Lakeland, Queensland

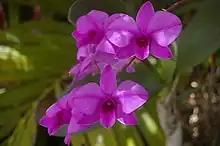
Cooktown orchid - "Dendrobium bigibbum". Queensland 2008

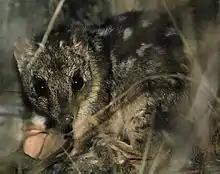
Northern quoll - "Dasyurus hallucatus." Queensland, 2009

At Lakeland, most of the irrigation water comes from farm dams. Licenses are required to extract surface or bore water for irrigation purposes. In 2012, there were 16 licenses to impound water in the Normanby catchment, with most occurring in the Lakeland area. Many of the dams are located on small creeks. Honey Dam is the largest on Bullhead Creek, which flows into the Laura River. Dams are only permitted to store wet season run off.